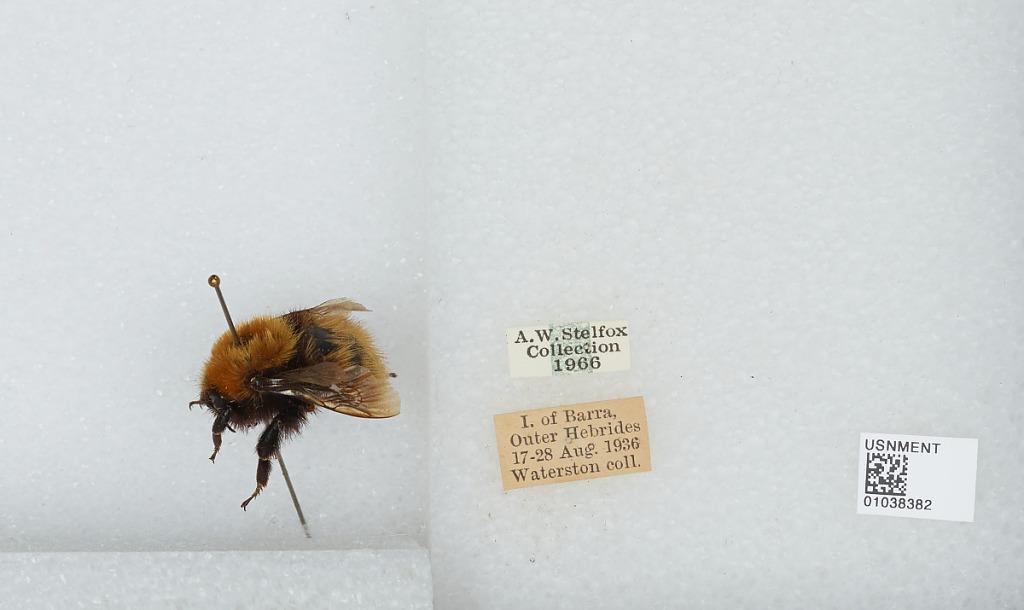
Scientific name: Bombus (Thoracobombus) pascuorum (Scopoli)
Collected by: Waterston
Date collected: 1936-8-17
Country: United Kingdom
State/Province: Scotland
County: Na h-Eileanan Siar
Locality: Barra Island: an island in the Outer Hebrides
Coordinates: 56.98, -7.47